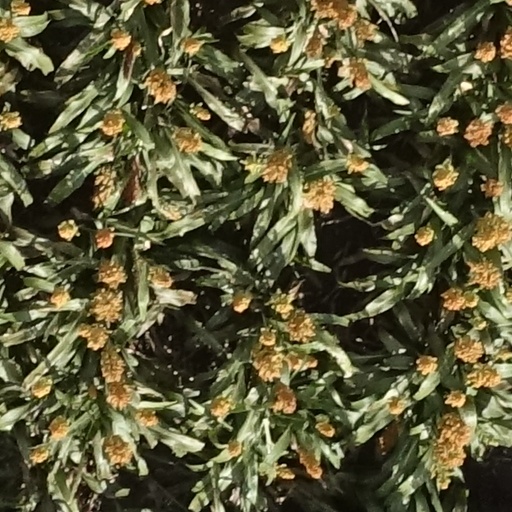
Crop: sorghum